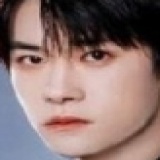
ca sĩ Dịch Dương Thiên Tỉ